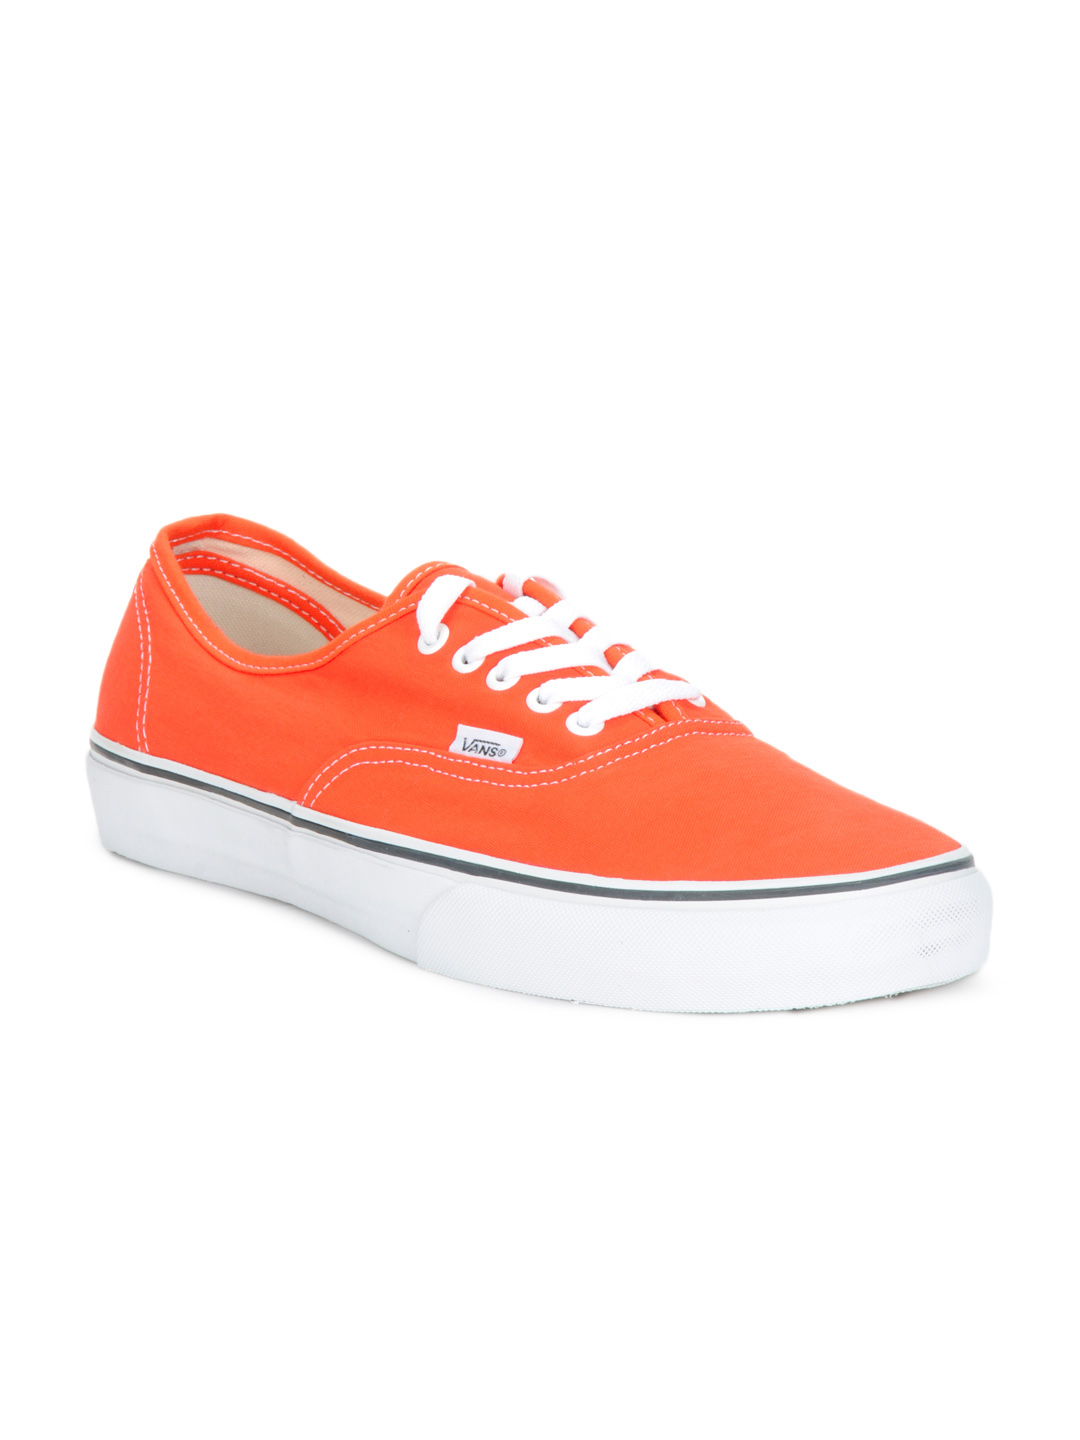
Vans Unisex Orange Authentic Shoes
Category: Footwear / Shoes / Casual Shoes
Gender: Unisex
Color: Orange
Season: Summer 2012
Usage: Casual